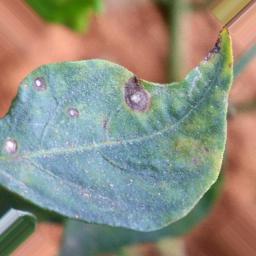
Label: cercospora